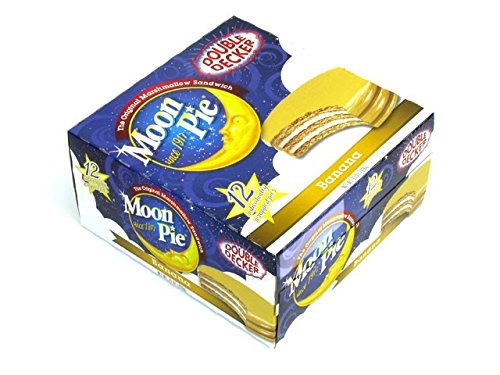
Item Name: Banana Double Decker Moon Pies
Product Description: <p>Are you the kind of person who loves a good banana flavored treat? From baked goods to ice cream and everything in between, maybe you're always on the lookout for a great banana variety to delight your taste buds. We understand, because banana is a pretty great flavor. So if you like Moon Pies and you like bananas, then you're in luck! Our Banana Double Decker Moon Pies should be right up your alley and we have been selling them for years! They were invented in 1917 which was 10 years before we came onto the scene...&nbsp;</p><p>A fantastic take on everyone's favorite marshmallow sandwich, our Banana Double Decker Moon Pies are not to be missed. These gems have a net weight of 2.75 ounces. They're also individually wrapped, which means they can go just about anywhere you go! (That may or may not be a dangerous proposition). But don't worry, when you've finished them (which won't take long), you know exactly where to find us.&nbsp;</p>
Value: 33.0
Unit: Ounce

Price: 14.34